Rodrigo Medina de la Cruz

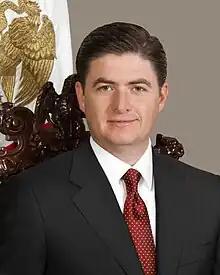

Rodrigo Medina de la Cruz (born September 9, 1972) is a Mexican politician affiliated with the Institutional Revolutionary Party (PRI). He served as governor of Nuevo León from 2009 to 2015. He was linked by "Operation Tornado" to legal proceedings against him for embezzlement, property crimes, abuse of authority, and unjust enrichment, along with 14 other public servants, deputies, former deputies, and fellow family members and associates. He was, therefore, held in preventive custody on January 26, 2017.